Nkwobi

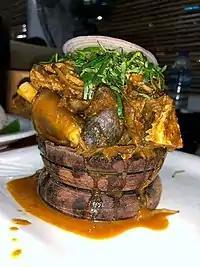
Nkwobi

Nkwobi is a delicacy commonly found in Nigerian restaurants. The dish originates from the Igbo ethnic group. It is a soup made up of cuts from cow feet.